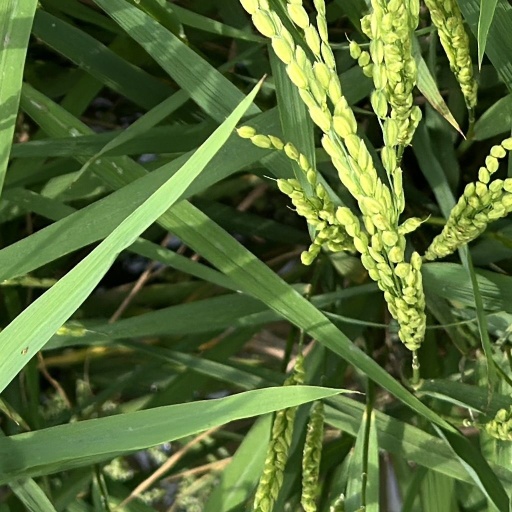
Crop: rice